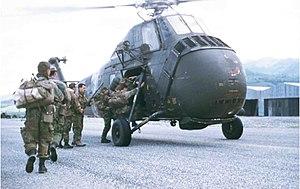
Commandos du CPA30/540 en Algérie
En 1935, le capitaine Frédéric Geille crée, dans l'Armée de l'air, le parachutisme militaire français.
Le commando parachutiste de l'air nᵒ 30 est une unité commando de l’Armée de l’air spécialisée dans les missions de Recherche et de sauvetage au combat et d’appui aérien. En juillet 2019, l'état-major des Armées décide d'intégrer le CPA 30 dans les forces spéciales de l’Armée de l’air. L'unité est actuellement en phase de montée en puissance capacitaire.